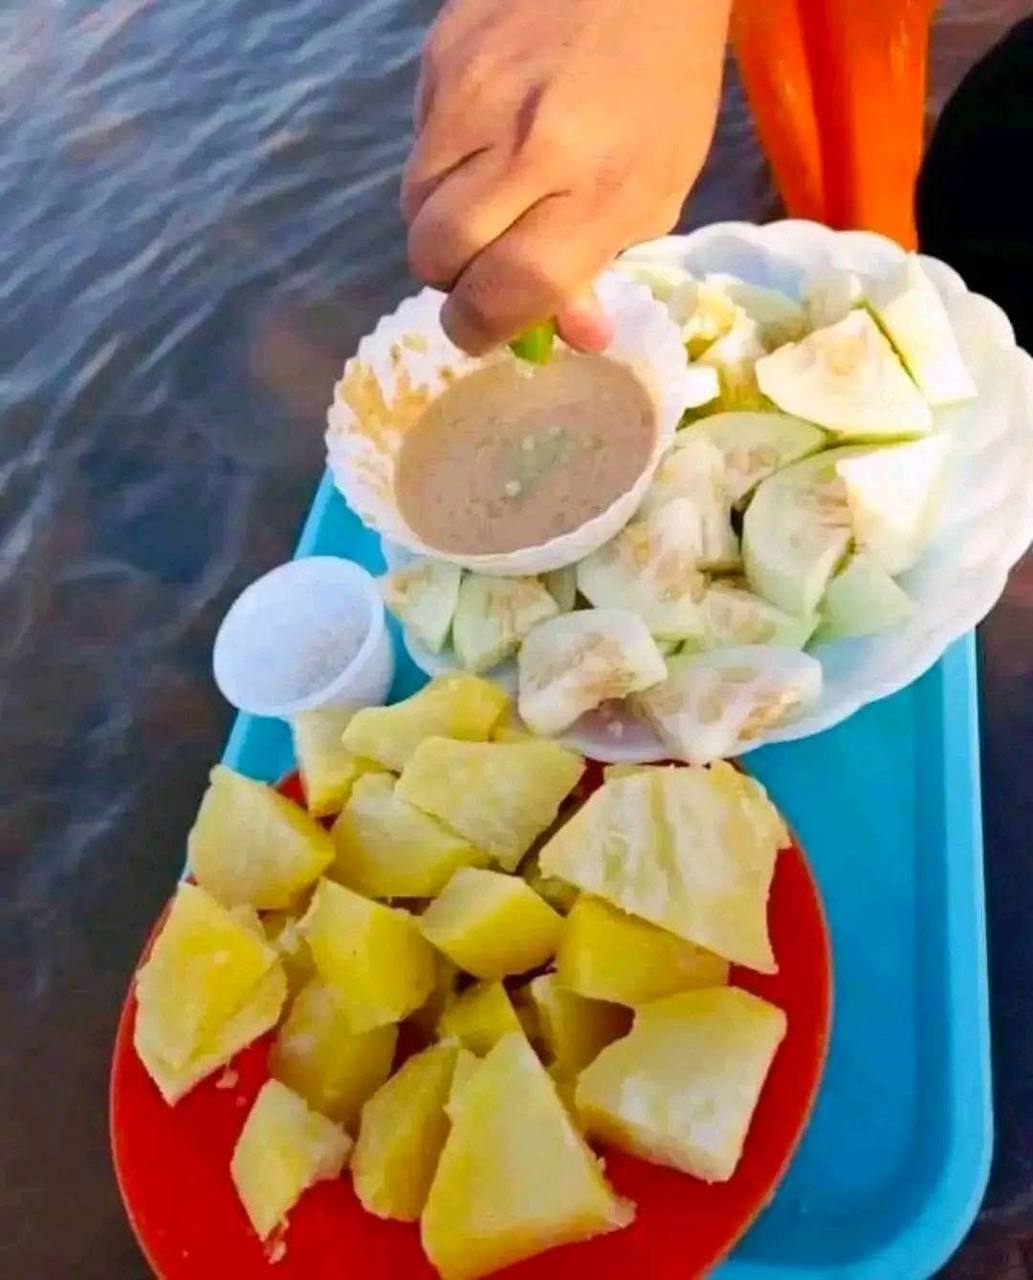
الوصف بالفصحى: أطباق تحتوي على البطاطا الحلوة والفقوس مع صلصة الفلفل الحار، في جلسة على ضفاف النيل
الوصف بالعامية السودانية: قعدة على النيل فيها صحانة  بامبي وتبش ومعاهم شطة بالدكوة
التصنيف: Food & Drinks